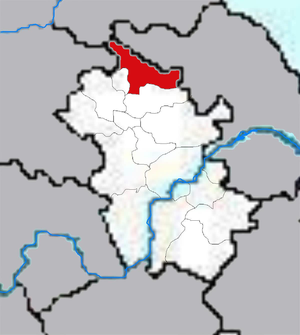
Suzhou est une ville du nord de la province de l'Anhui en Chine.